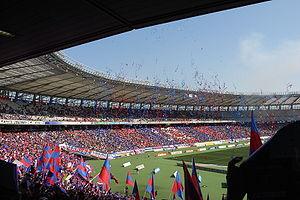
Le stade Ajinomoto en anglais Ajinomoto Stadium, anciennement stade de Tokyo ou Tokyo Stadium est un stade multi-fonction situé à Chōfu dans Tōkyō.